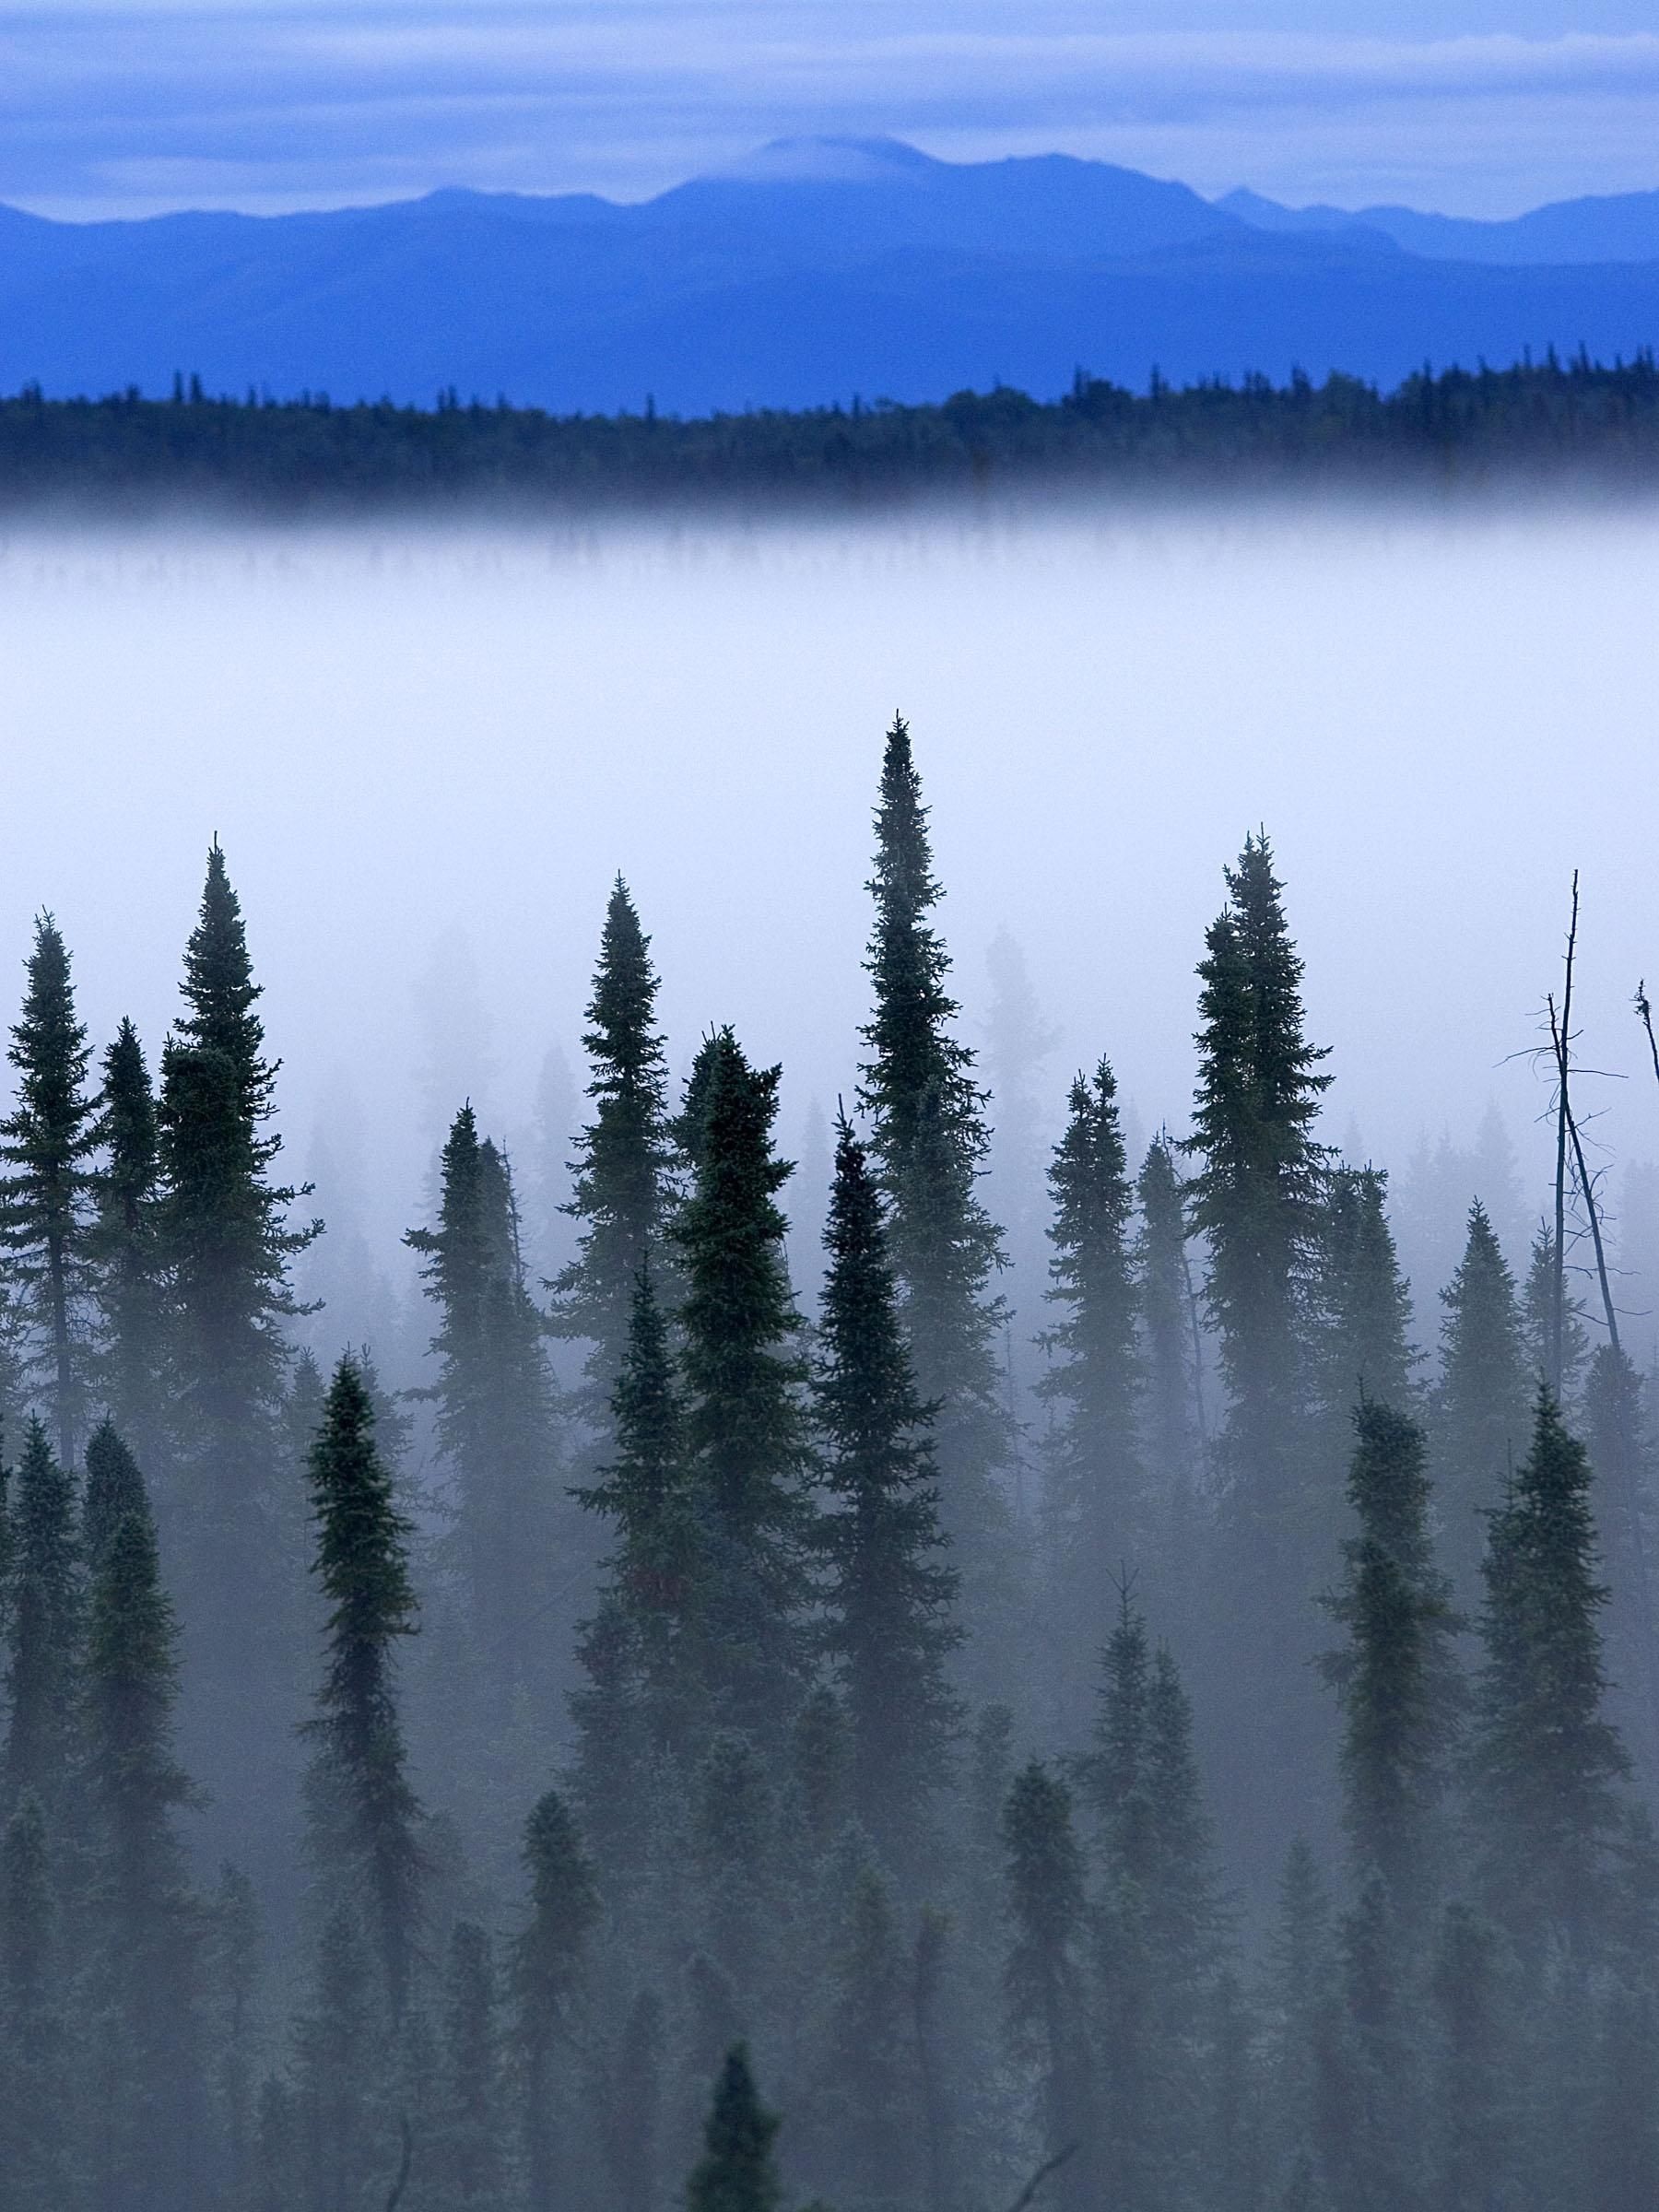
landscape, tree, water, nature, forest, outdoor, wilderness, mountain, snow, winter, fog, sunrise, mist, sunlight, morning, lake, dawn, river, dusk, evening, reflection, tranquil, scenic, natural, weather, blue, body of water, trees, mountains, wetland, habitat, loch, natural environment, atmospheric phenomenon, woody plant